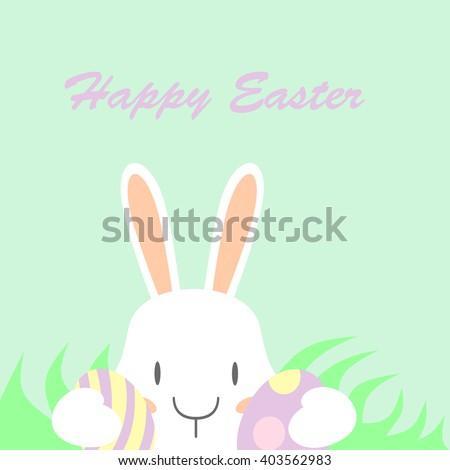
western christian holiday , brought children to the egg .